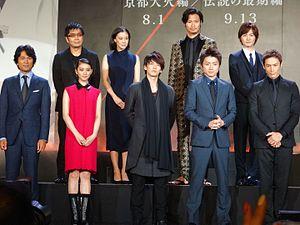
Kenshin : La Fin de la légende est un film japonais réalisé par Keishi Ōtomo sorti en 2014. Il s'agit d'une adaptation cinématographique de la série de mangas Kenshin le vagabond de Nobuhiro Watsuki. Le film est le troisième opus d'une trilogie, faisant suite aux films Kenshin le Vagabond sorti en 2012 et Kenshin : Kyoto Inferno sorti en 2014 au Japon.